SAI KZ X

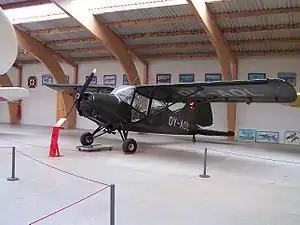
KZ X prototype, after modification into KZ X Mk.2, in Danmarks Flymuseum

The SAI KZ X was a light aircraft produced in Denmark for army co-operation duties in the early 1950s.